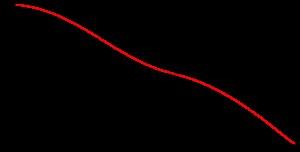
La Recording Industry Association of America est une association interprofessionnelle qui défend les intérêts de l'industrie du disque aux États-Unis. Ses membres principaux sont des sociétés privées détenant des labels et des maisons de disques. Elle pourrait être considérée comme l'équivalent de la SNEP en France. En 2008, selon la RIAA, ses membres « créent, fabriquent, et/ou distribuent environ 90 % de tous les enregistrements audio légitimes produits et vendus aux États-Unis ».